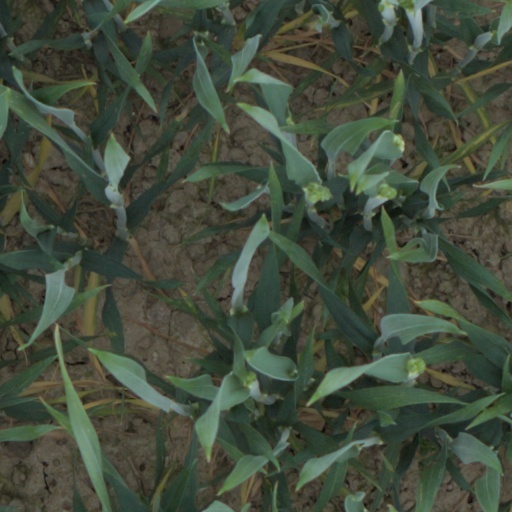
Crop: wheat